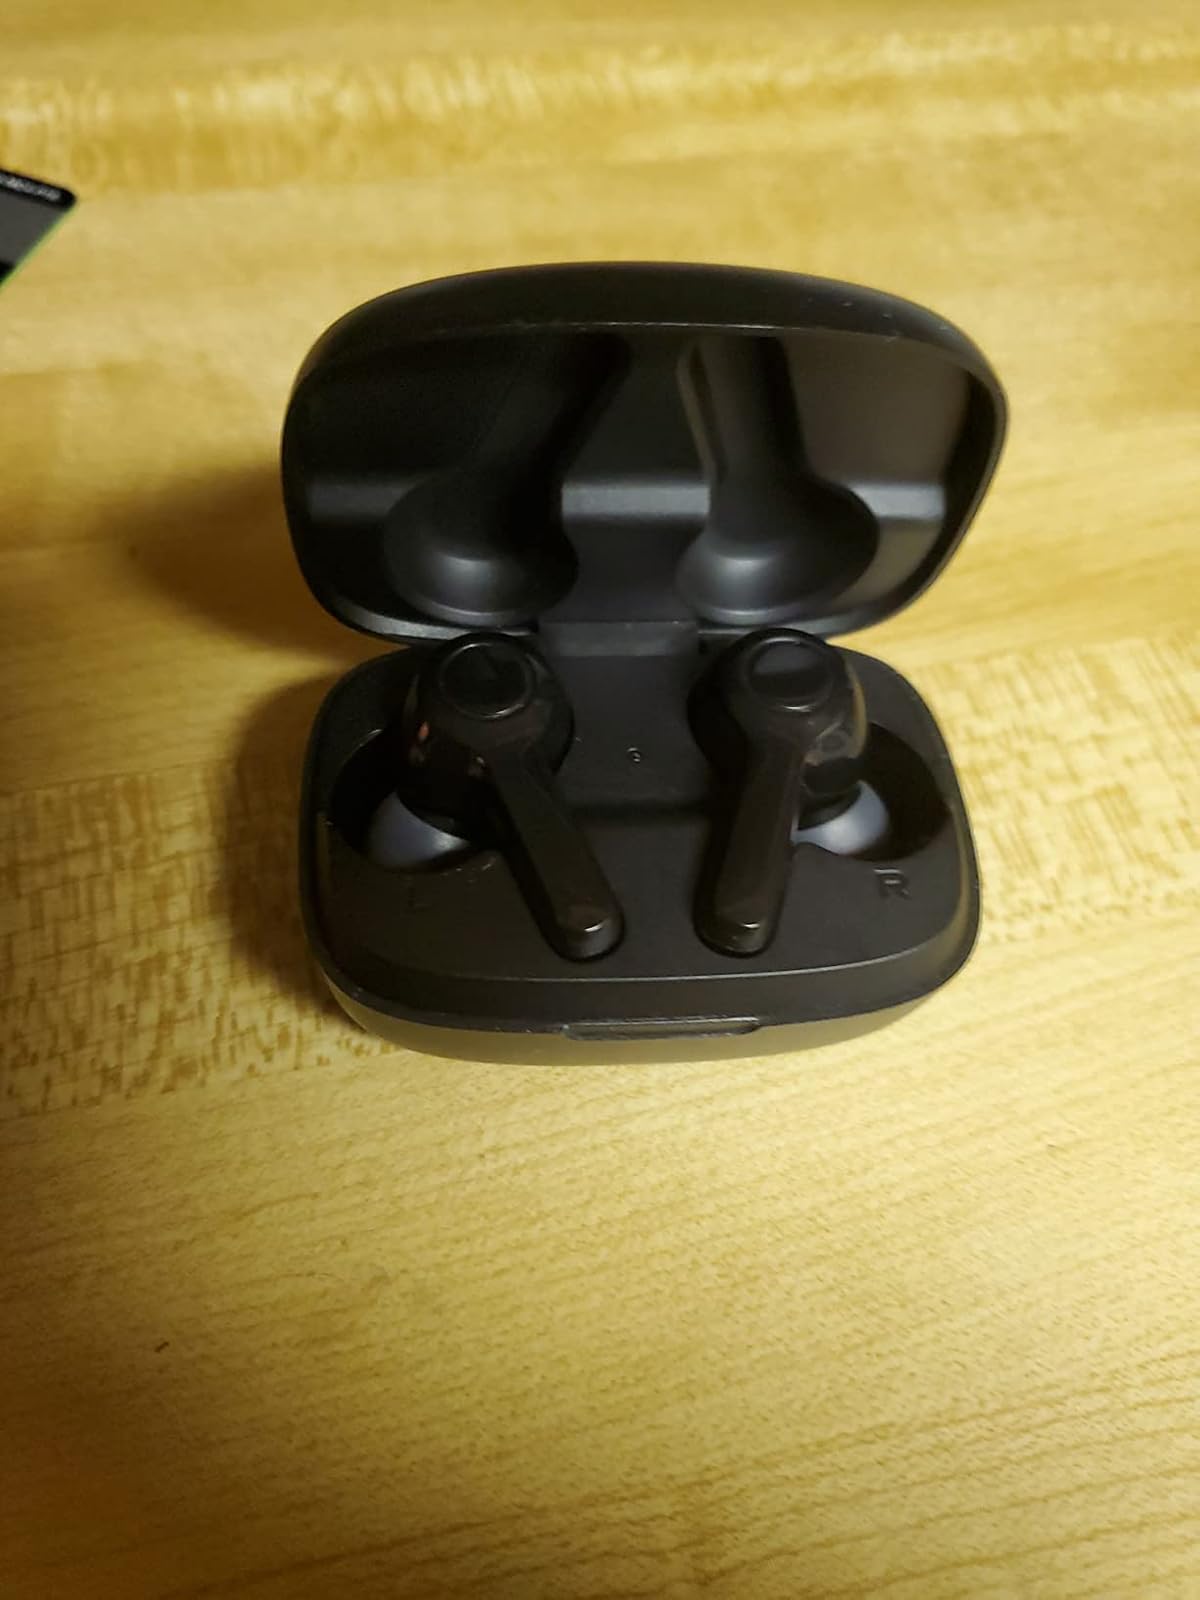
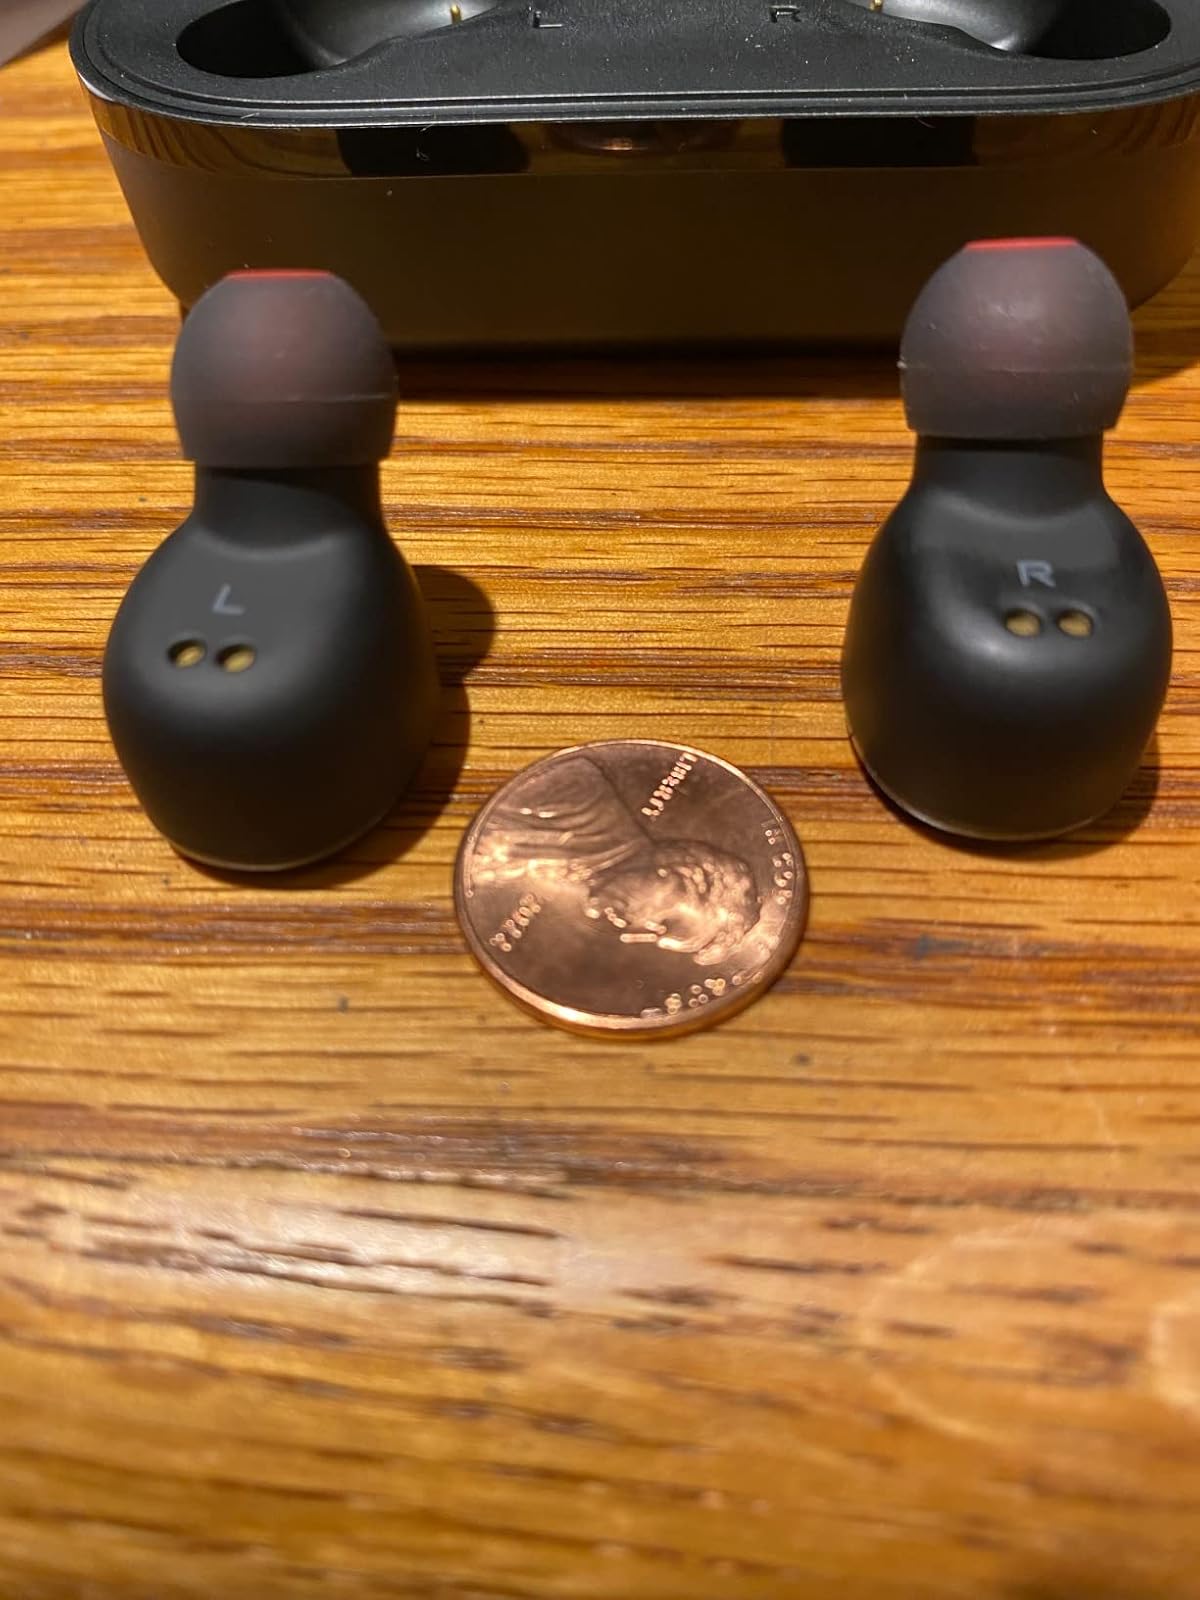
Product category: earbuds
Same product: no